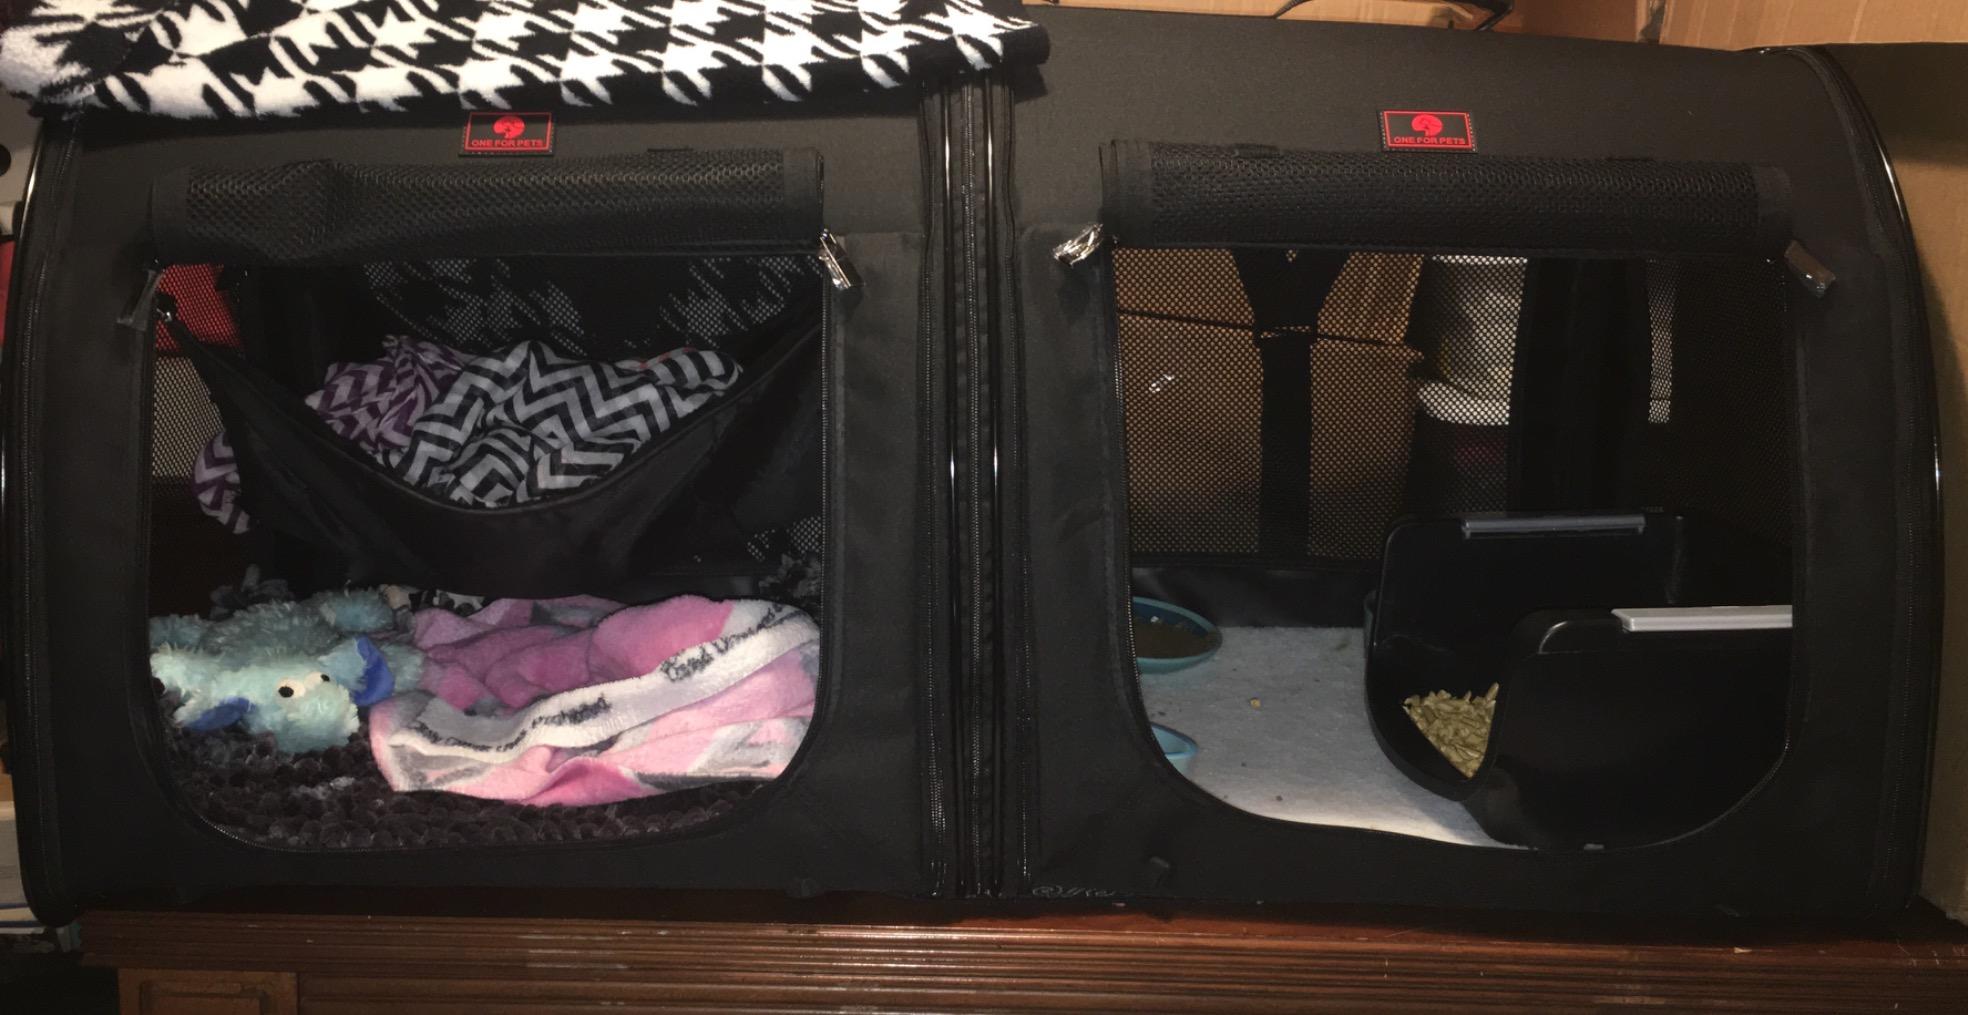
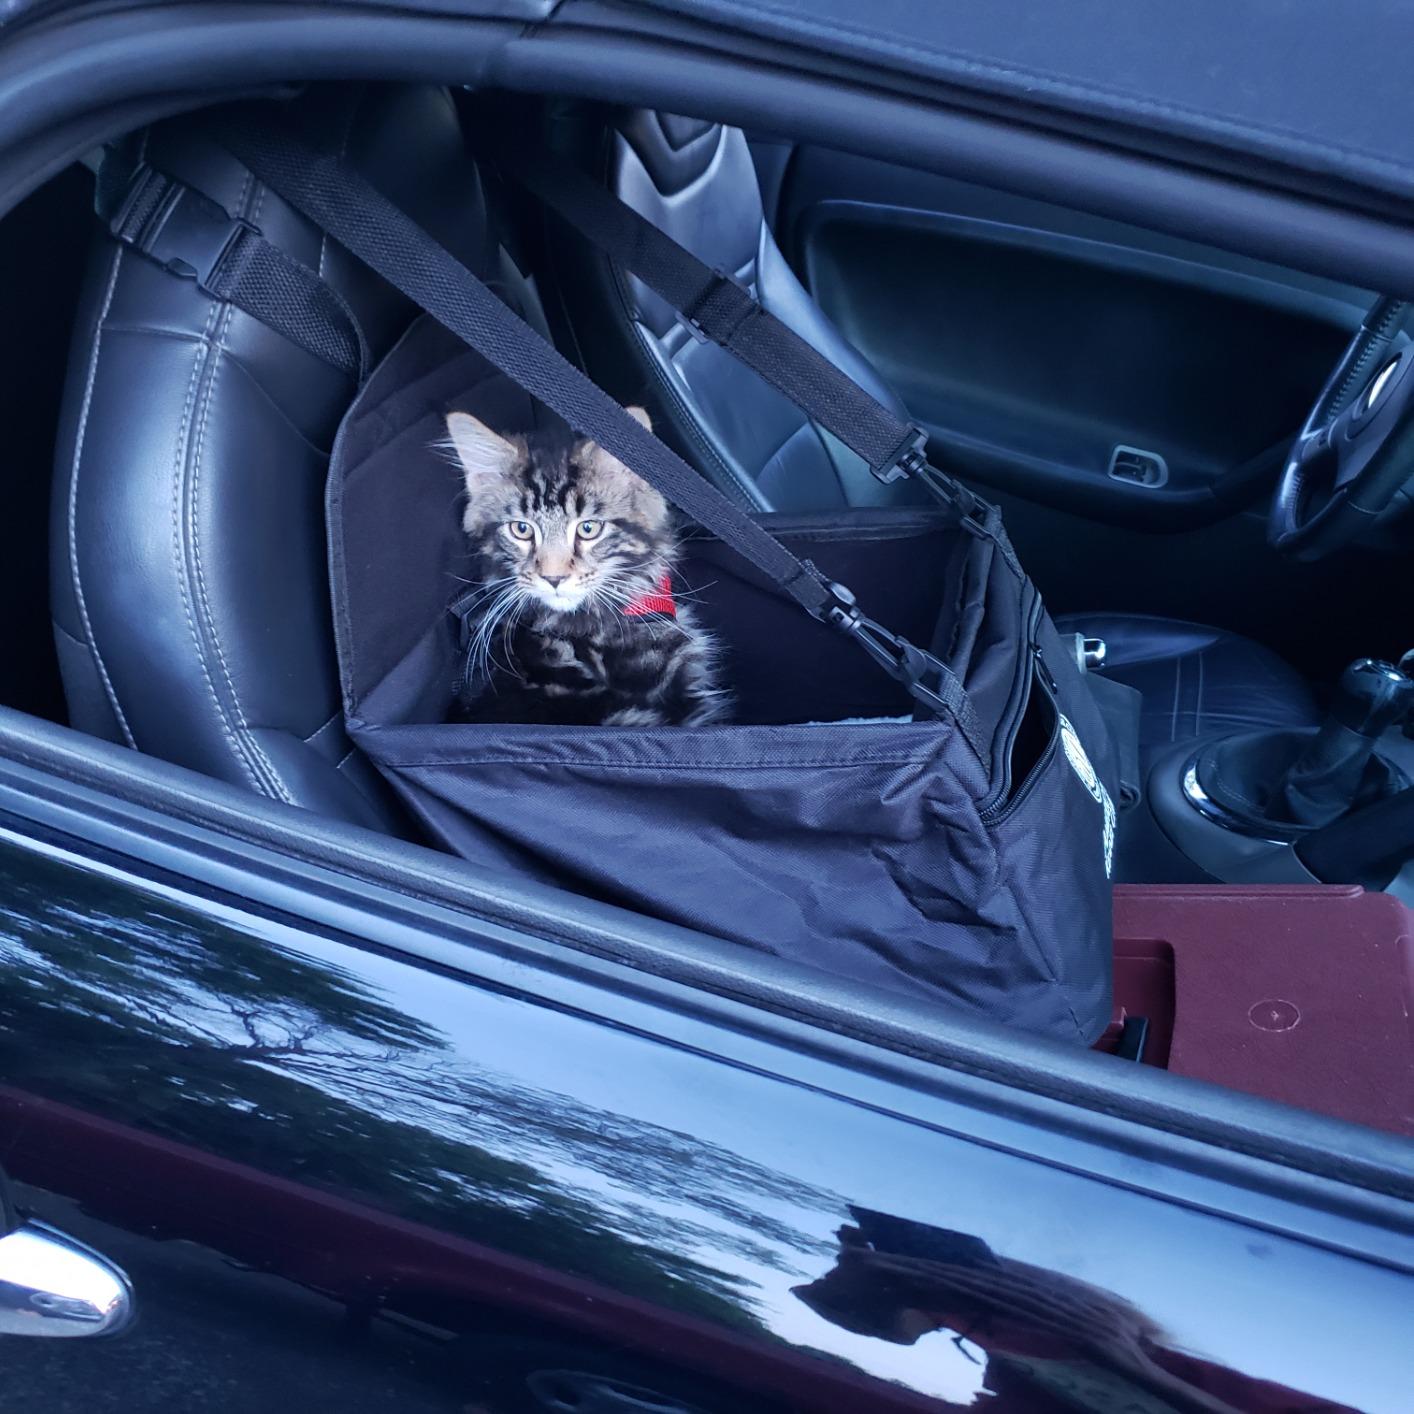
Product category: items_kennel
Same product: no